Ralph H. Cameron

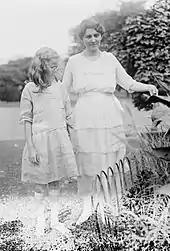
Ida May Spaulding Cameron with daughter Catherine (c. 1921)

When Cameron attempted to obtain patents for several of his mining claims, the Santa Fe Railroad contested the claims and sued to block the patents on the basis the claims did not have any valuable minerals. The Gold Eagle and Cape Horn also partially overlapped the railroad station grounds. As the 1898 Congressional grant authorizing the railroad station predated Cameron's 1902 claim application, the railroad maintained control of its grounds and right of way but in 1906, Judge Richard E. Sloan found sufficient evidence of mineral deposits for Cameron to keep his mining claim after adjusting its boundaries.